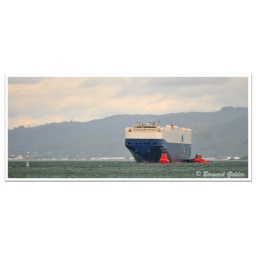
Tug boats out to help ship berth in Wellington Harbour